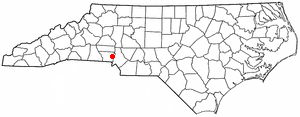
Mount Holly est une ville américaine située dans le comté de Gaston dans l'État de Caroline du Nord. En 2010, sa population était de 13 656 habitants.